Winston Justice

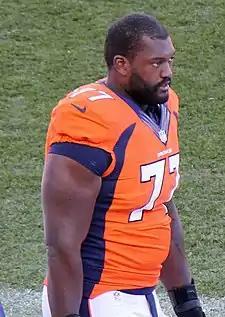
Justice with the Denver Broncos in 2013

Winston Frederick Justice (born September 14, 1984) is an American former professional football player who was an offensive tackle in the National Football League (NFL). He played college football for the USC Trojans and was selected by the Philadelphia Eagles in the second round of the 2006 NFL draft.